City Blacksmith Shop

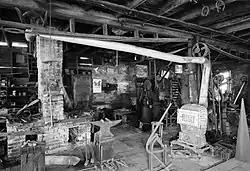

The City Blacksmith Shop or Hanzlik Blacksmith Shop in Lamberton in the U.S. state of Minnesota is located at Douglas Street and 2nd Avenue. The building was built by George Nigg Senior and Paul Schaffran in 1897. They smithed until they sold the shop to Anton Hanzlik in 1920. Many of the trade tools are still in the building, however some have been modernized with electricity.